Joaquim Nabuco

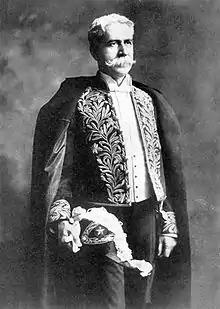
Nabuco in 1902

Joaquim Aurélio Barreto Nabuco de Araújo (August 19, 1849 – January 17, 1910) was a Brazilian writer, statesman, and a leading voice in the abolitionist movement of his country.